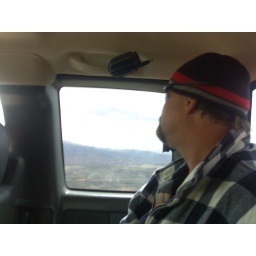
Dale looking out the truck window in Utah